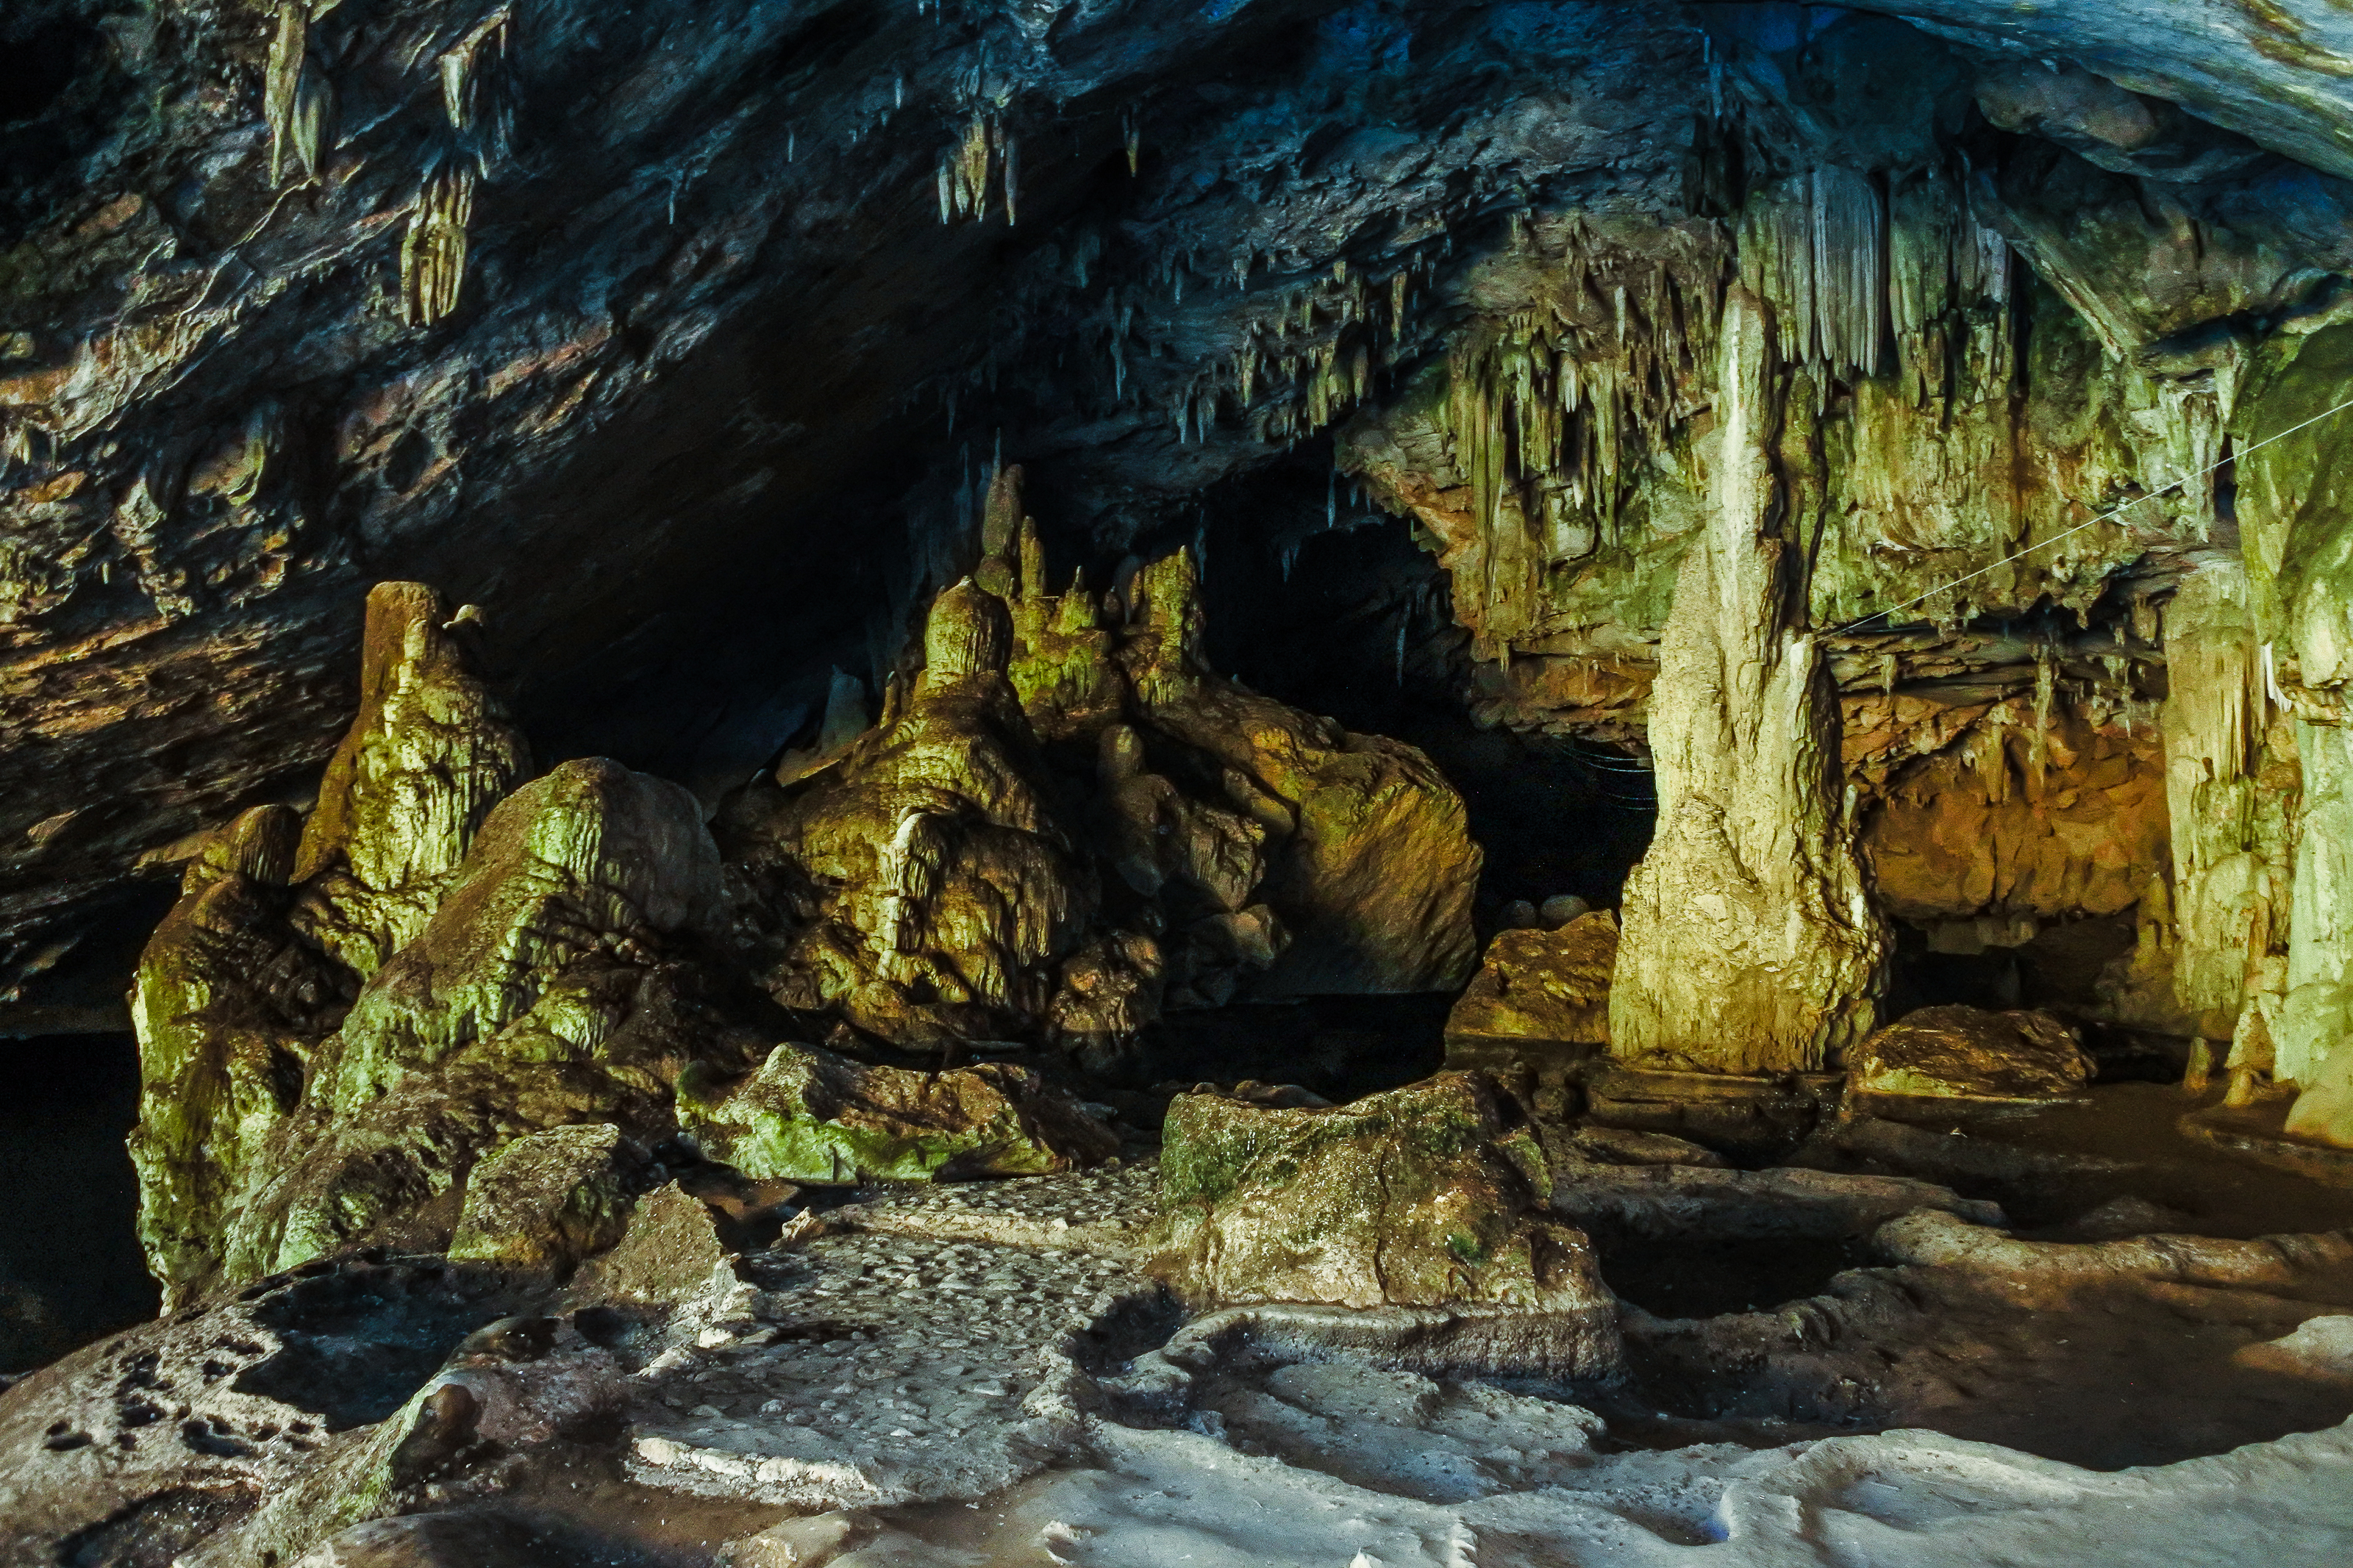
lod, tourism, geology, inside, scenic, sun, interior, lot, rock, amazing, beautiful, mountain, limestone, tham, walking, thailand, dark, pai, cave, famous, green, natural, nature, asia, stalagmite, people, water, lifestyle, stone, adventure, mae hong son, outdoor, attraction, light, underground, background, person, stalactite, backpack, fish, sunset, silhouette, river, travel, landscape, formation, nature reserve, speleothem, coastal and oceanic landforms, sea cave, erosion, geological phenomenon, outcrop, bedrock, igneous rock